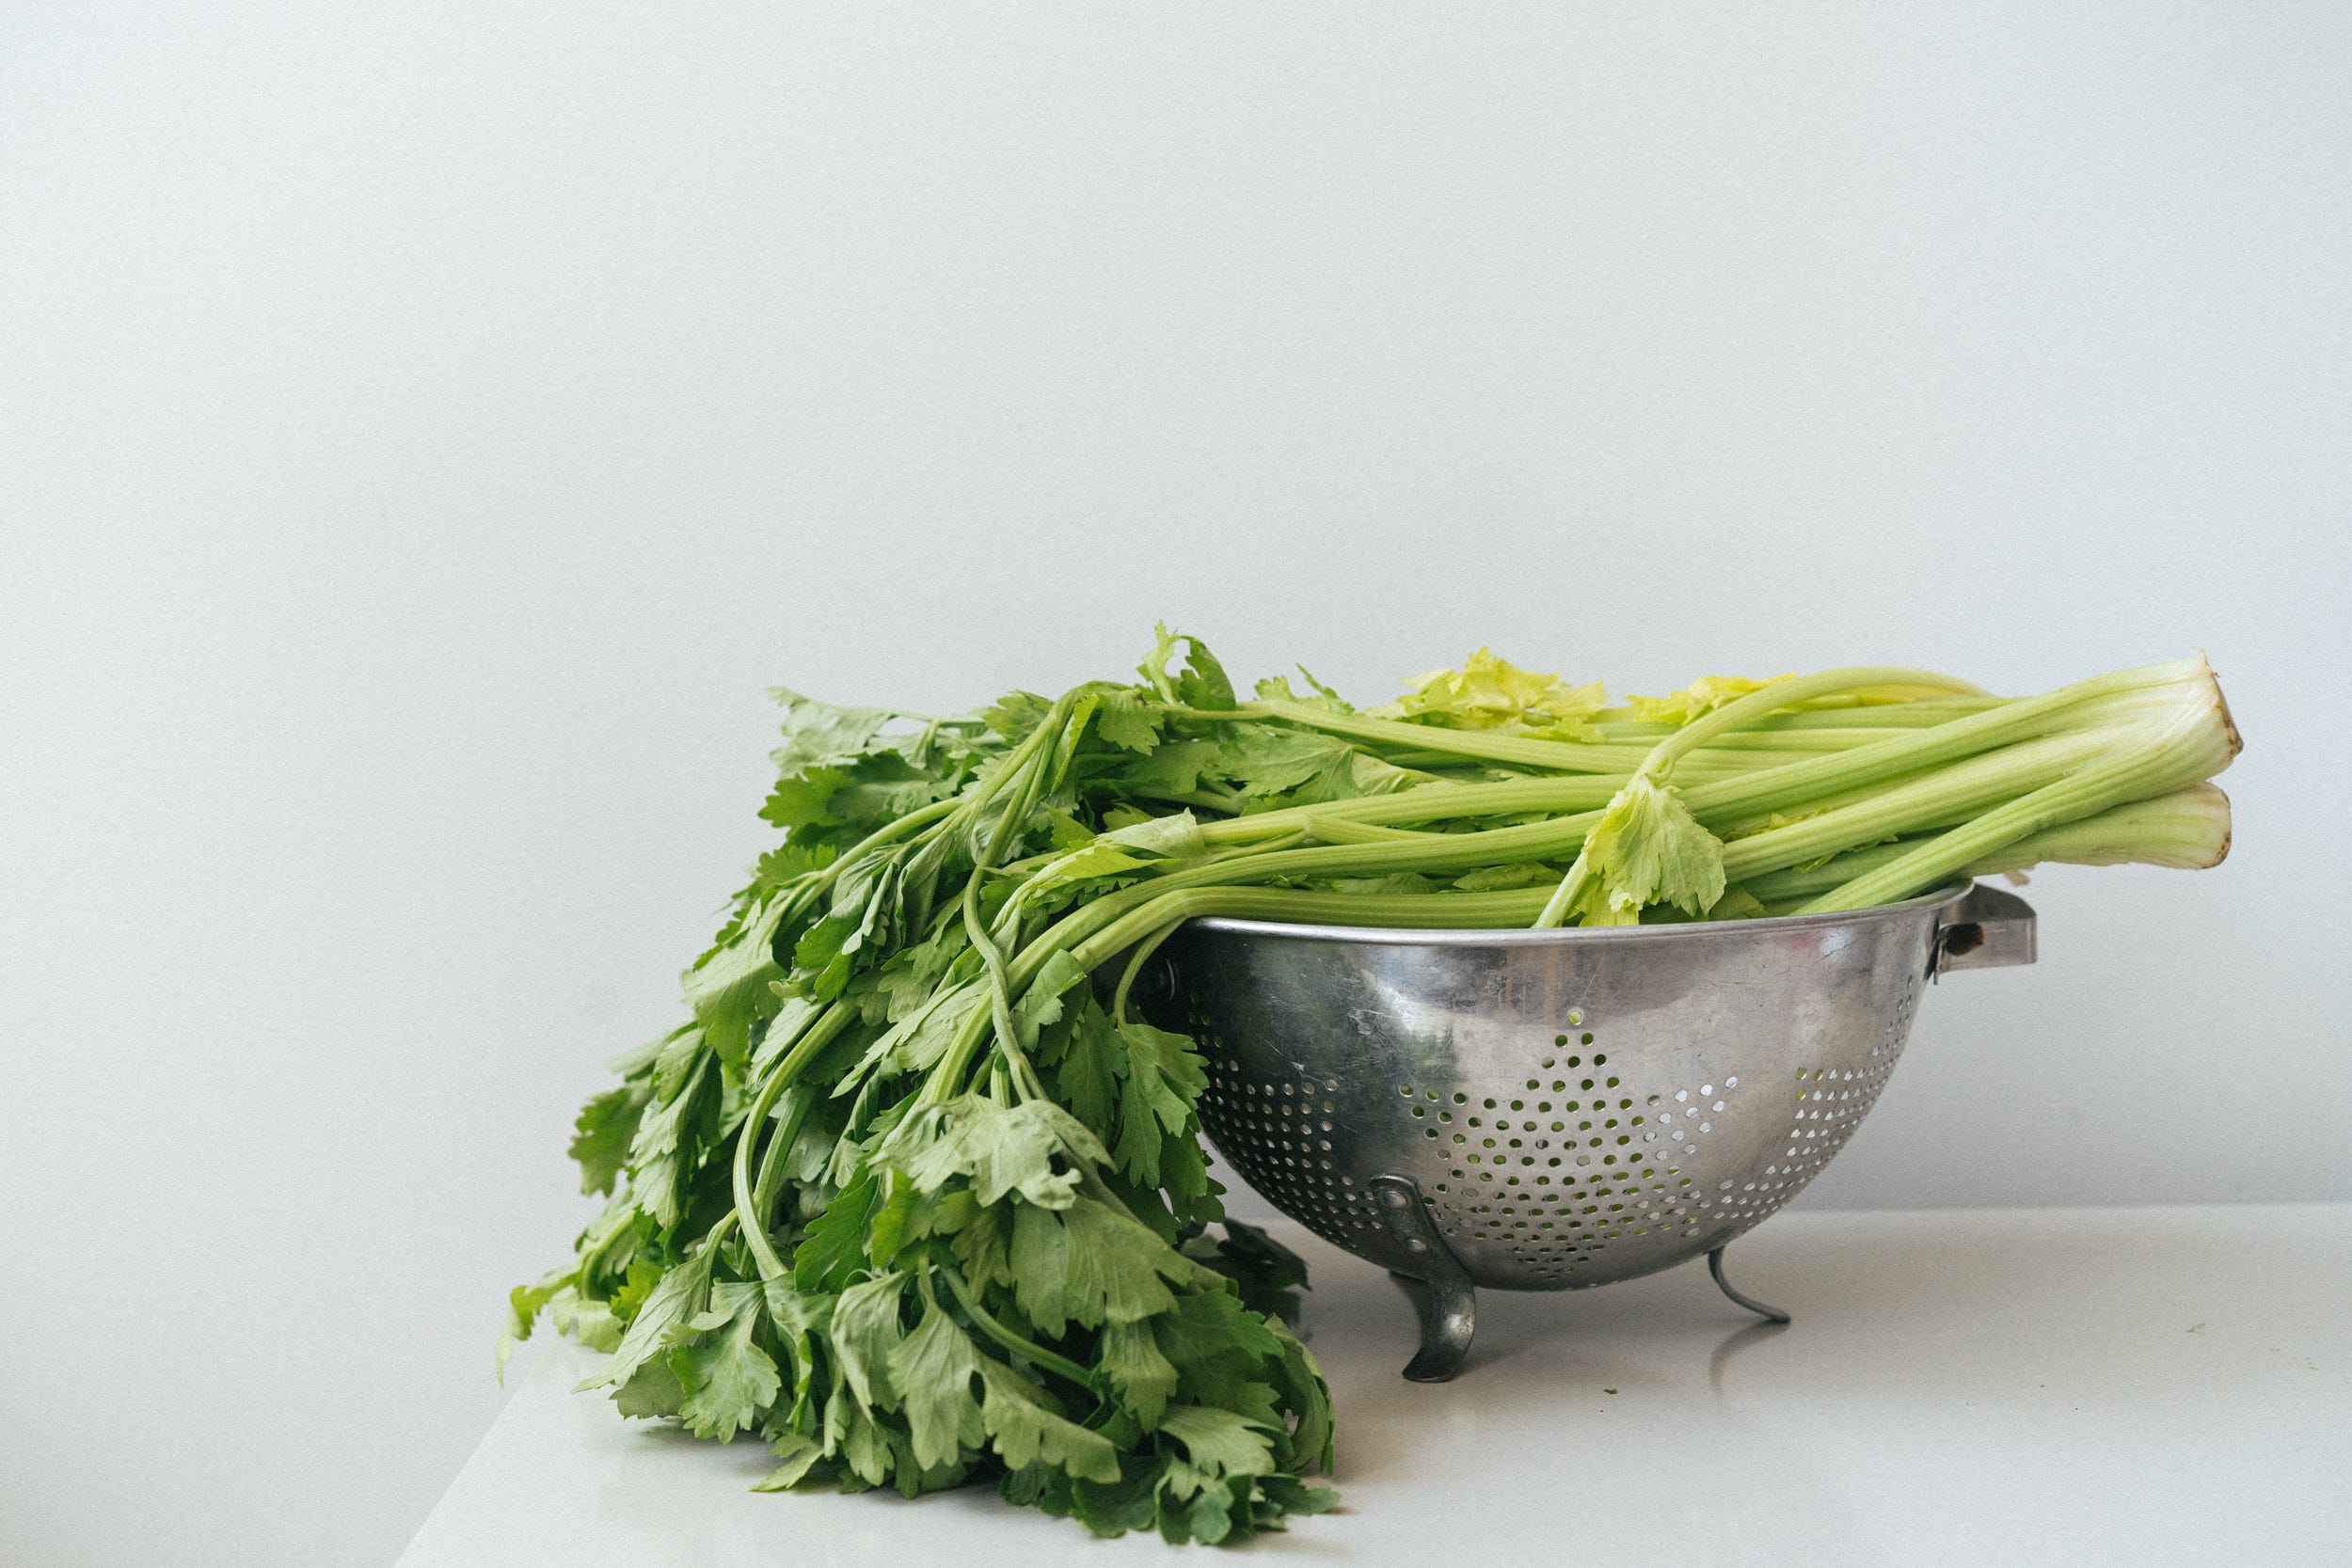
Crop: unknown
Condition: celery